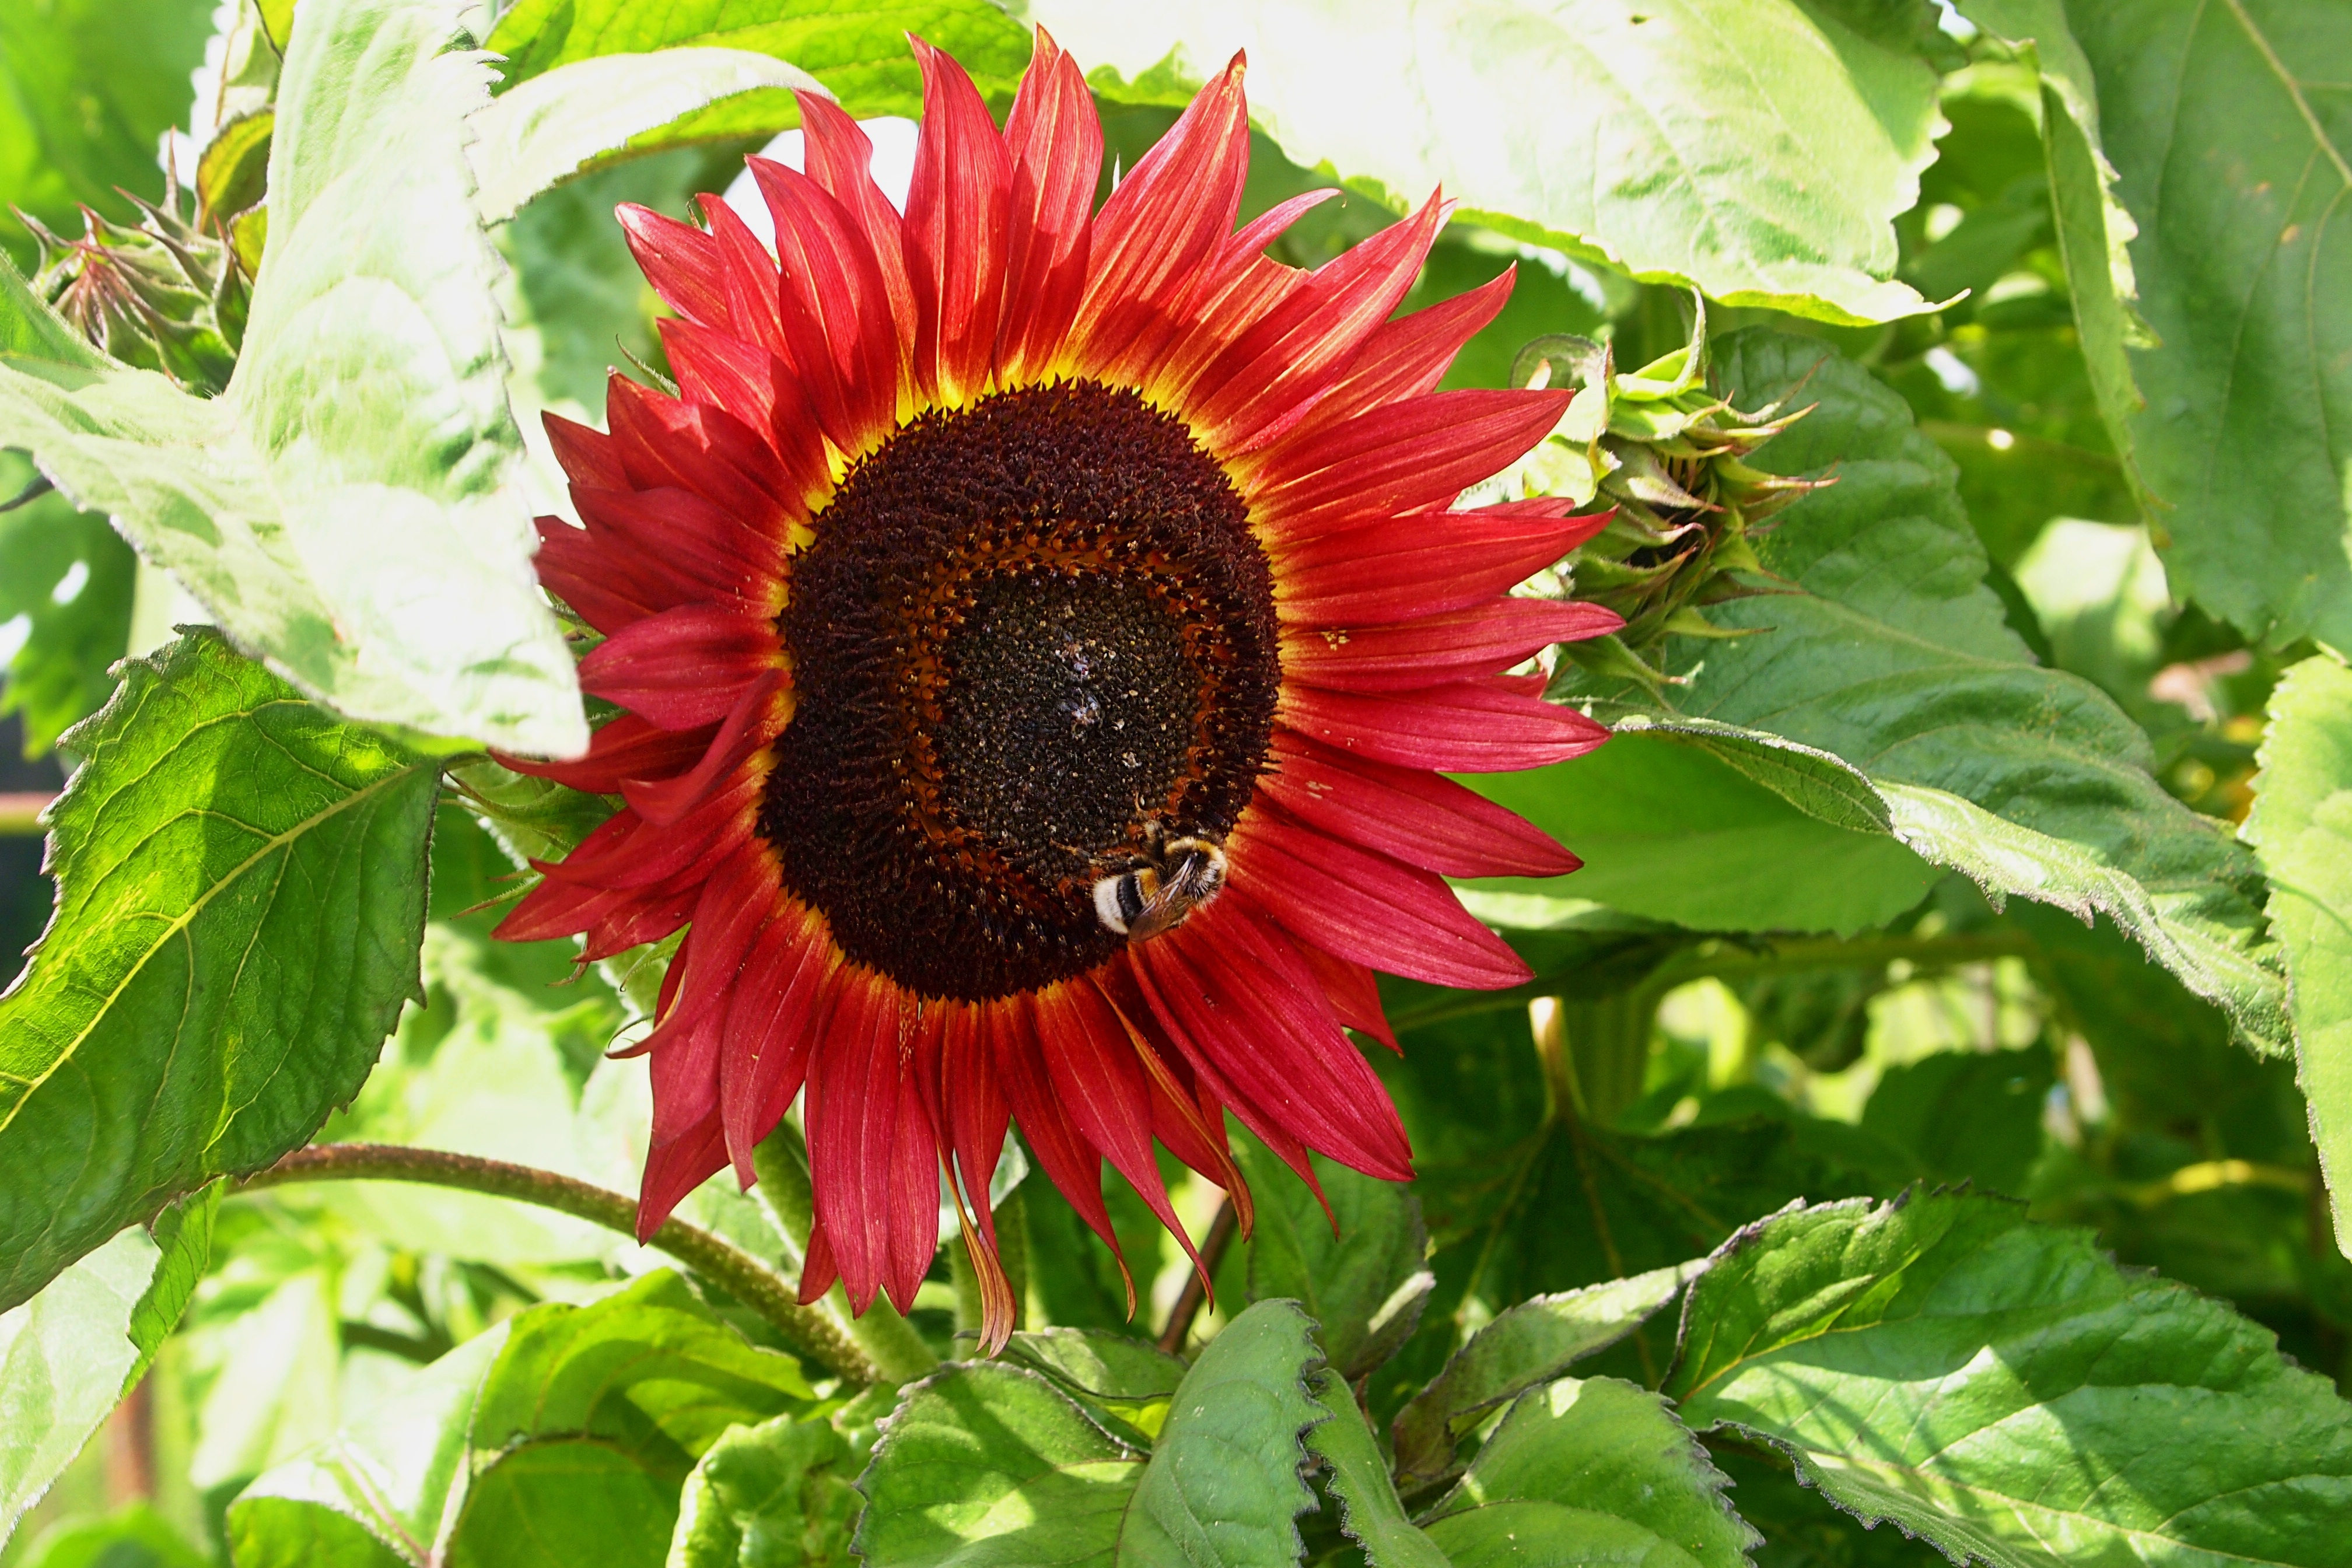
nature, plant, field, flower, petal, bloom, botany, colorful, garden, flora, sunflower, bumblebee, flowering plant, daisy family, red sunflower, asterales, sunflower seed, annual plant, land plant